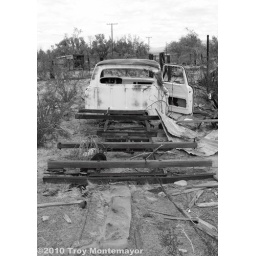
A canibalized flatbad truck rusts in a field in Kelso, California